Gas holder

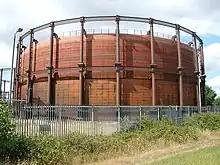
A two-lift braced column-supported gas holder in West Ham, East London

Before the mid-20th century coal gas was produced in retorts by heating coal in the absence of air, the process being known as coal gasification. Coal gas was first used for municipal lighting, the gas being passed through wooden or metal pipes from the retort to the lantern. The first public piped gas supply was to thirteen gas lamps installed along the length of Pall Mall, London, in 1807. The credit for this installation goes to the German inventor and entrepreneur Frederick Albert Winsor. Digging up streets to lay pipes required easements, and this delayed both further installation of street lighting and the installation of gas for domestic illumination, heating and cooking.